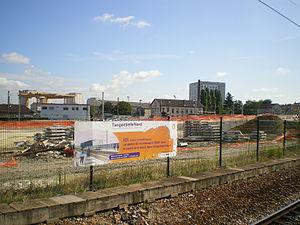
Tangentielle Nord - Noisy-le-Sec - Chantier de l'atelier d'entretien